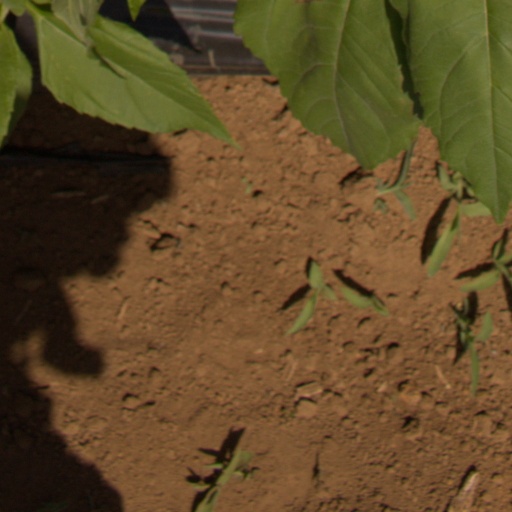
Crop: Jerusalem artichoke